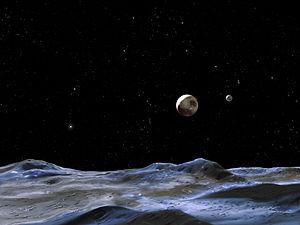
Pluton, planète naine, a été placée, en 2003, sur l'agenda des 200 prochaines années de colonisation de l'espace, du programme de vol établi par les planificateurs de la NASA du programme spatial américain. C'est cependant dès les années 1990 que l'attention du public avait été attirée sur la possibilité d'une exploration humaine de Pluton, avec la mise en vente aux États-Unis d'une série de timbres-poste sur le thème de l'exploration spatiale. Celui représentant Pluton portait la légende « Not Yet Explored ».
Hydre, officiellement Pluton III Hydre, est un petit satellite naturel de Pluton découvert en 2005. Jusqu'au 22 juin 2006, il portait la désignation provisoire S/2005 P 1.
Un ciel extraterrestre est l'apparence du ciel vu depuis un autre corps céleste que la Terre.